Edicts of Ashoka

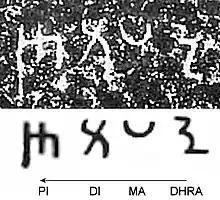
The same word was "Dipi" in the northwest, identical with the Persian word for writing, as in this segment "Dhrama-Dipi" (𐨢𐨿𐨪𐨨𐨡𐨁𐨤𐨁, "inscription of the Dharma") in Kharosthi script in the First Edict at Shahbazgarhi. The third letter from the right reads "Di" 15px and not "Li" 15px.

Colonial era scholars such as Rhys Davids have attributed Ashoka's claims of "Dharmic conquest" to mere vanity, and expressed disbelief that Greeks could have been in any way influenced by Indian thought.